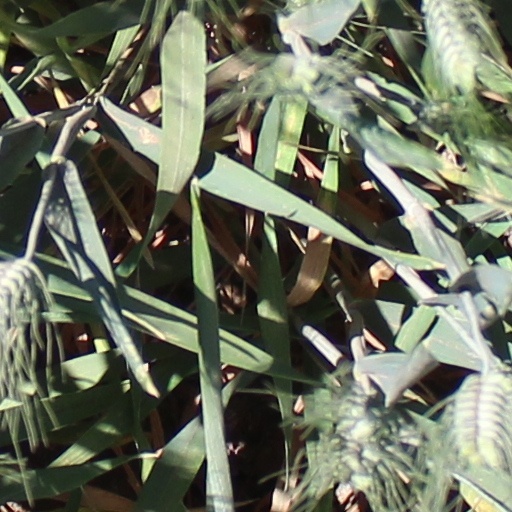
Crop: wheat